Ivan Demerdzhiev

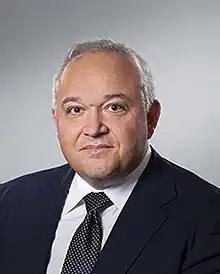
Official portrait, 2021

Ivan Demerdzhiev (born 1 January 1975) is a Bulgarian attorney and politician who served in four caretaker governments during the 2021–2023 Bulgarian political crisis. He is married and has two children.